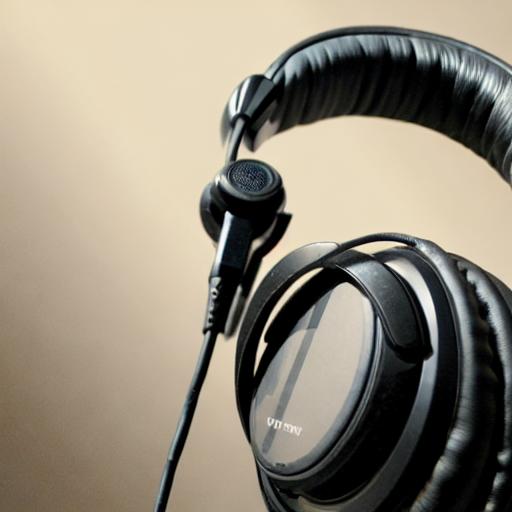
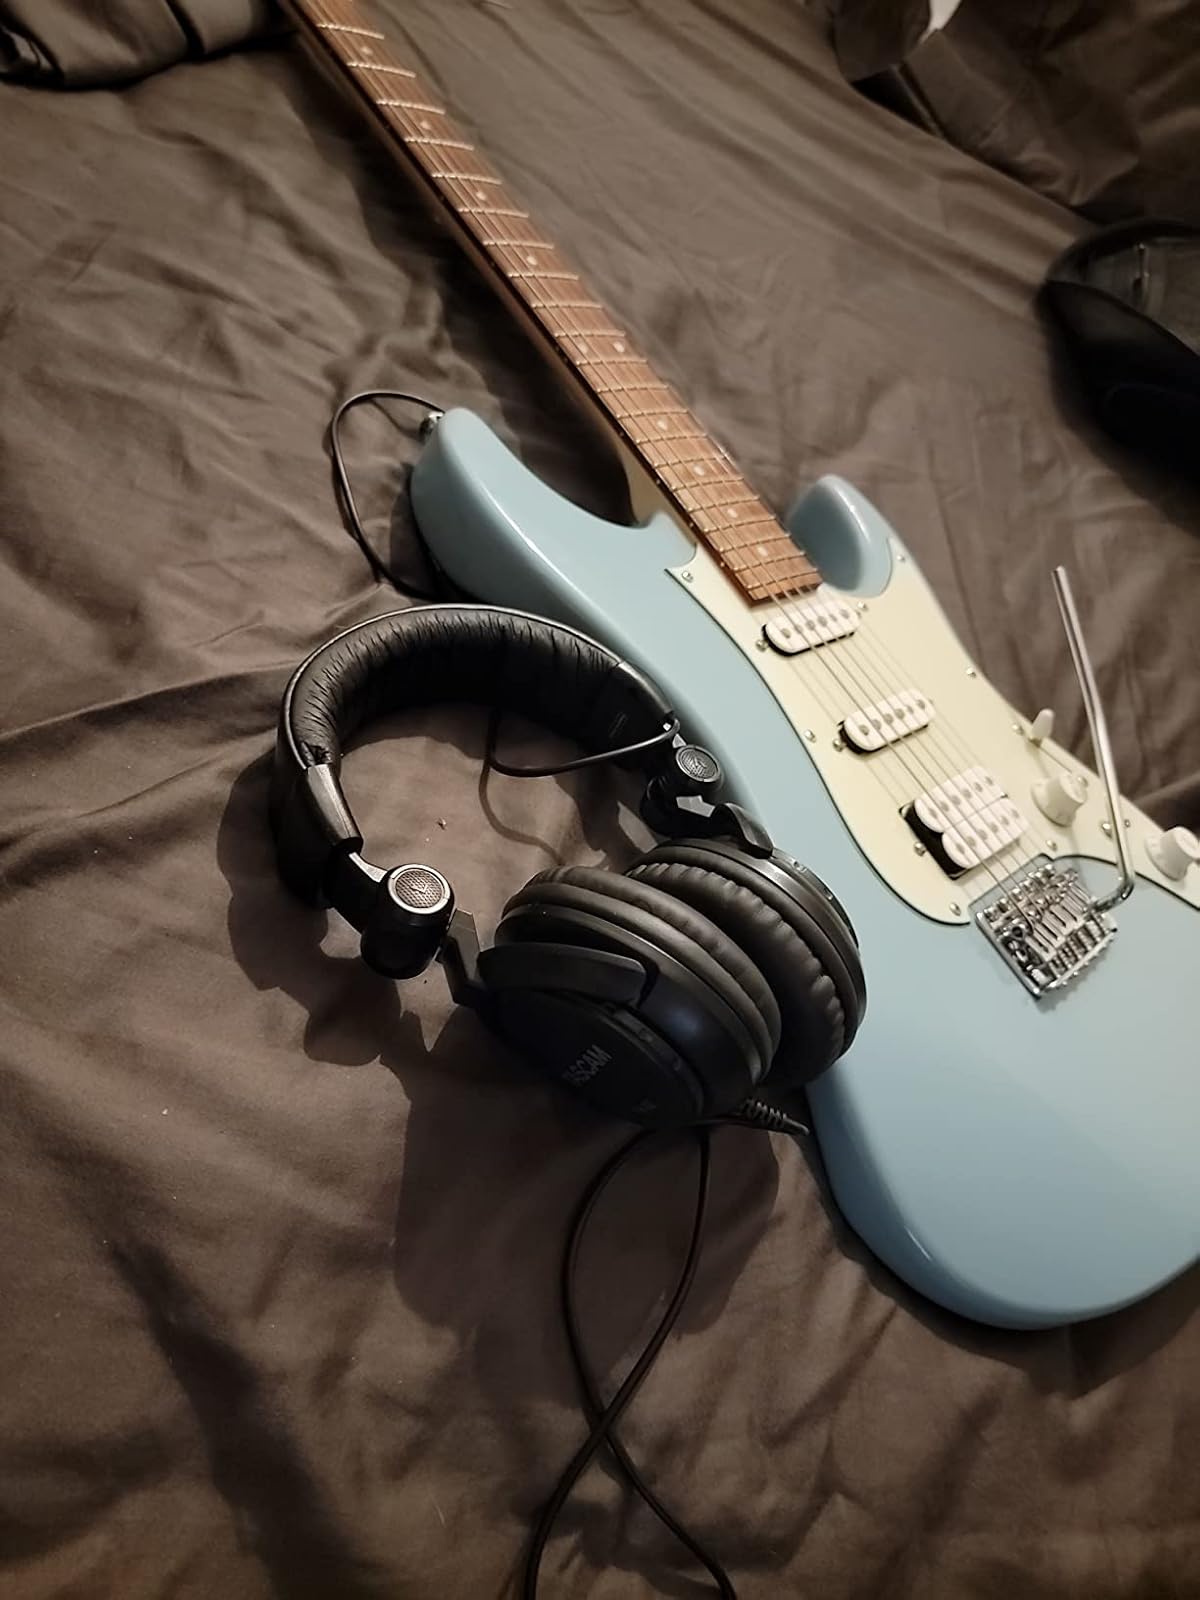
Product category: headphones
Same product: no